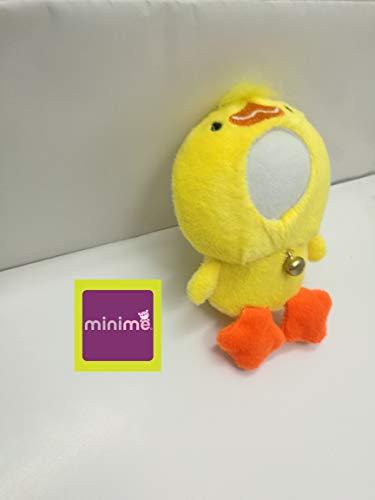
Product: MiniMe M5227 6 Inches Yellow Chicken 3D Plush Dolls, 10 Piece
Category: Toys & Games | Stuffed Animals & Plush Toys | Plush Figures
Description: MiniMe DIY 3D Dolls for making your own DIY Kit.
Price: $53.77